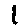
Label: 1